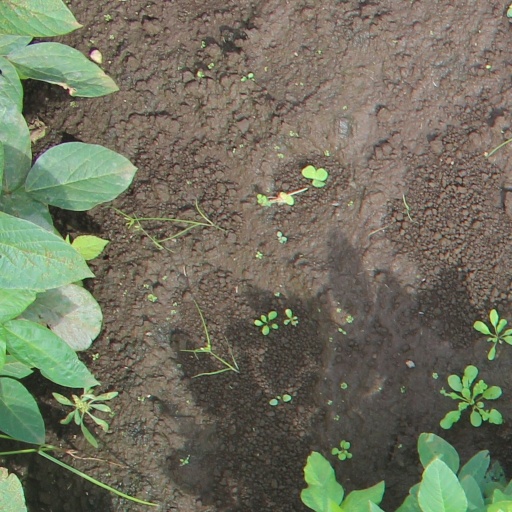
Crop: soybean